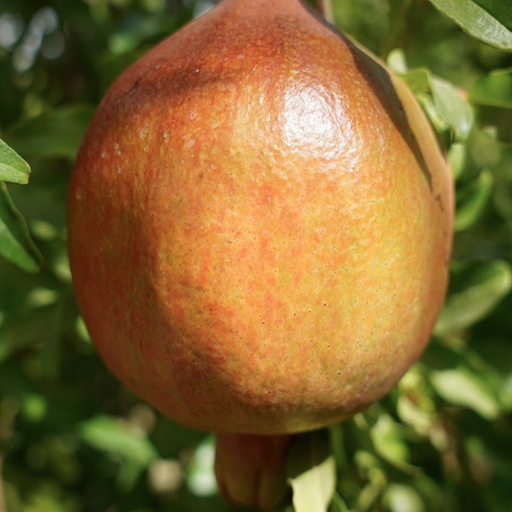
Label: Healthy